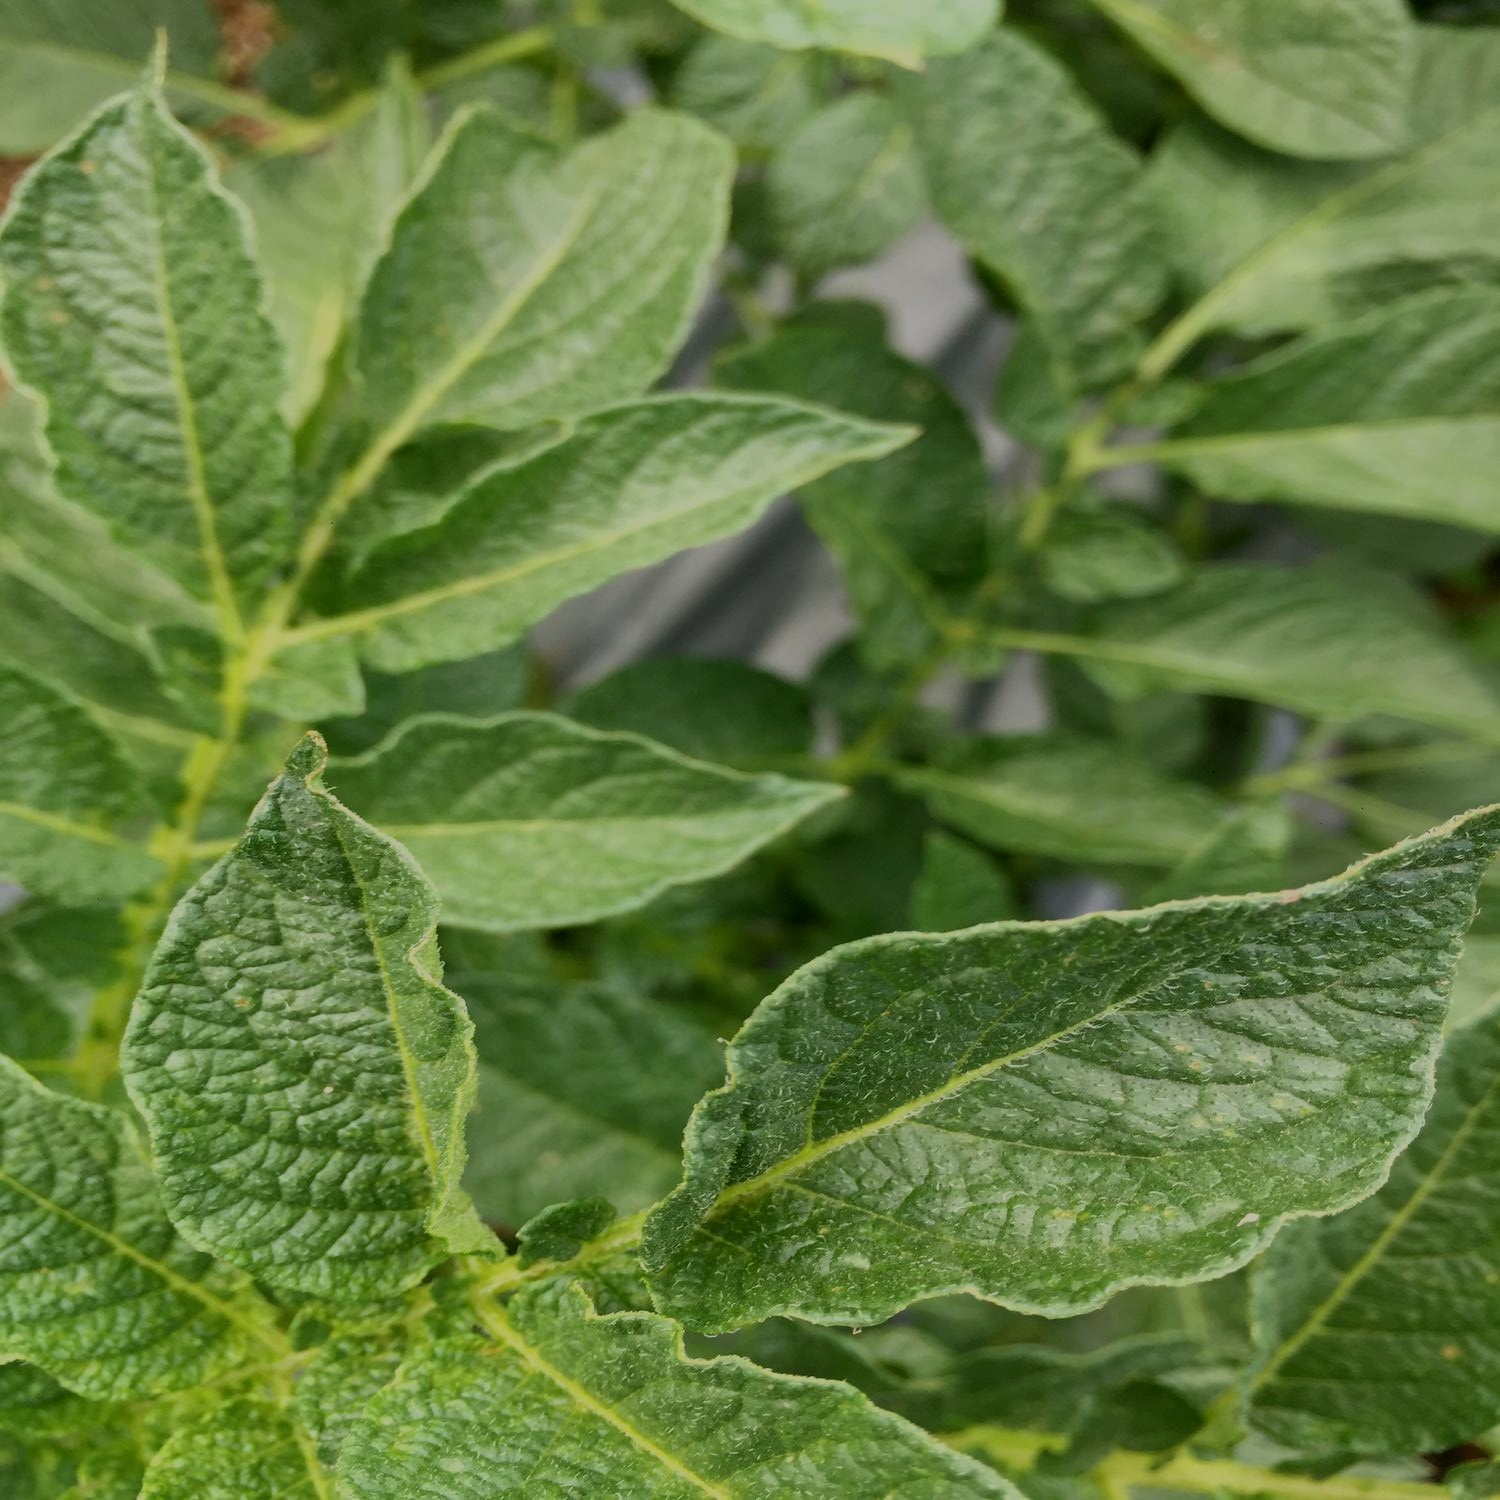
Etiqueta: Virus